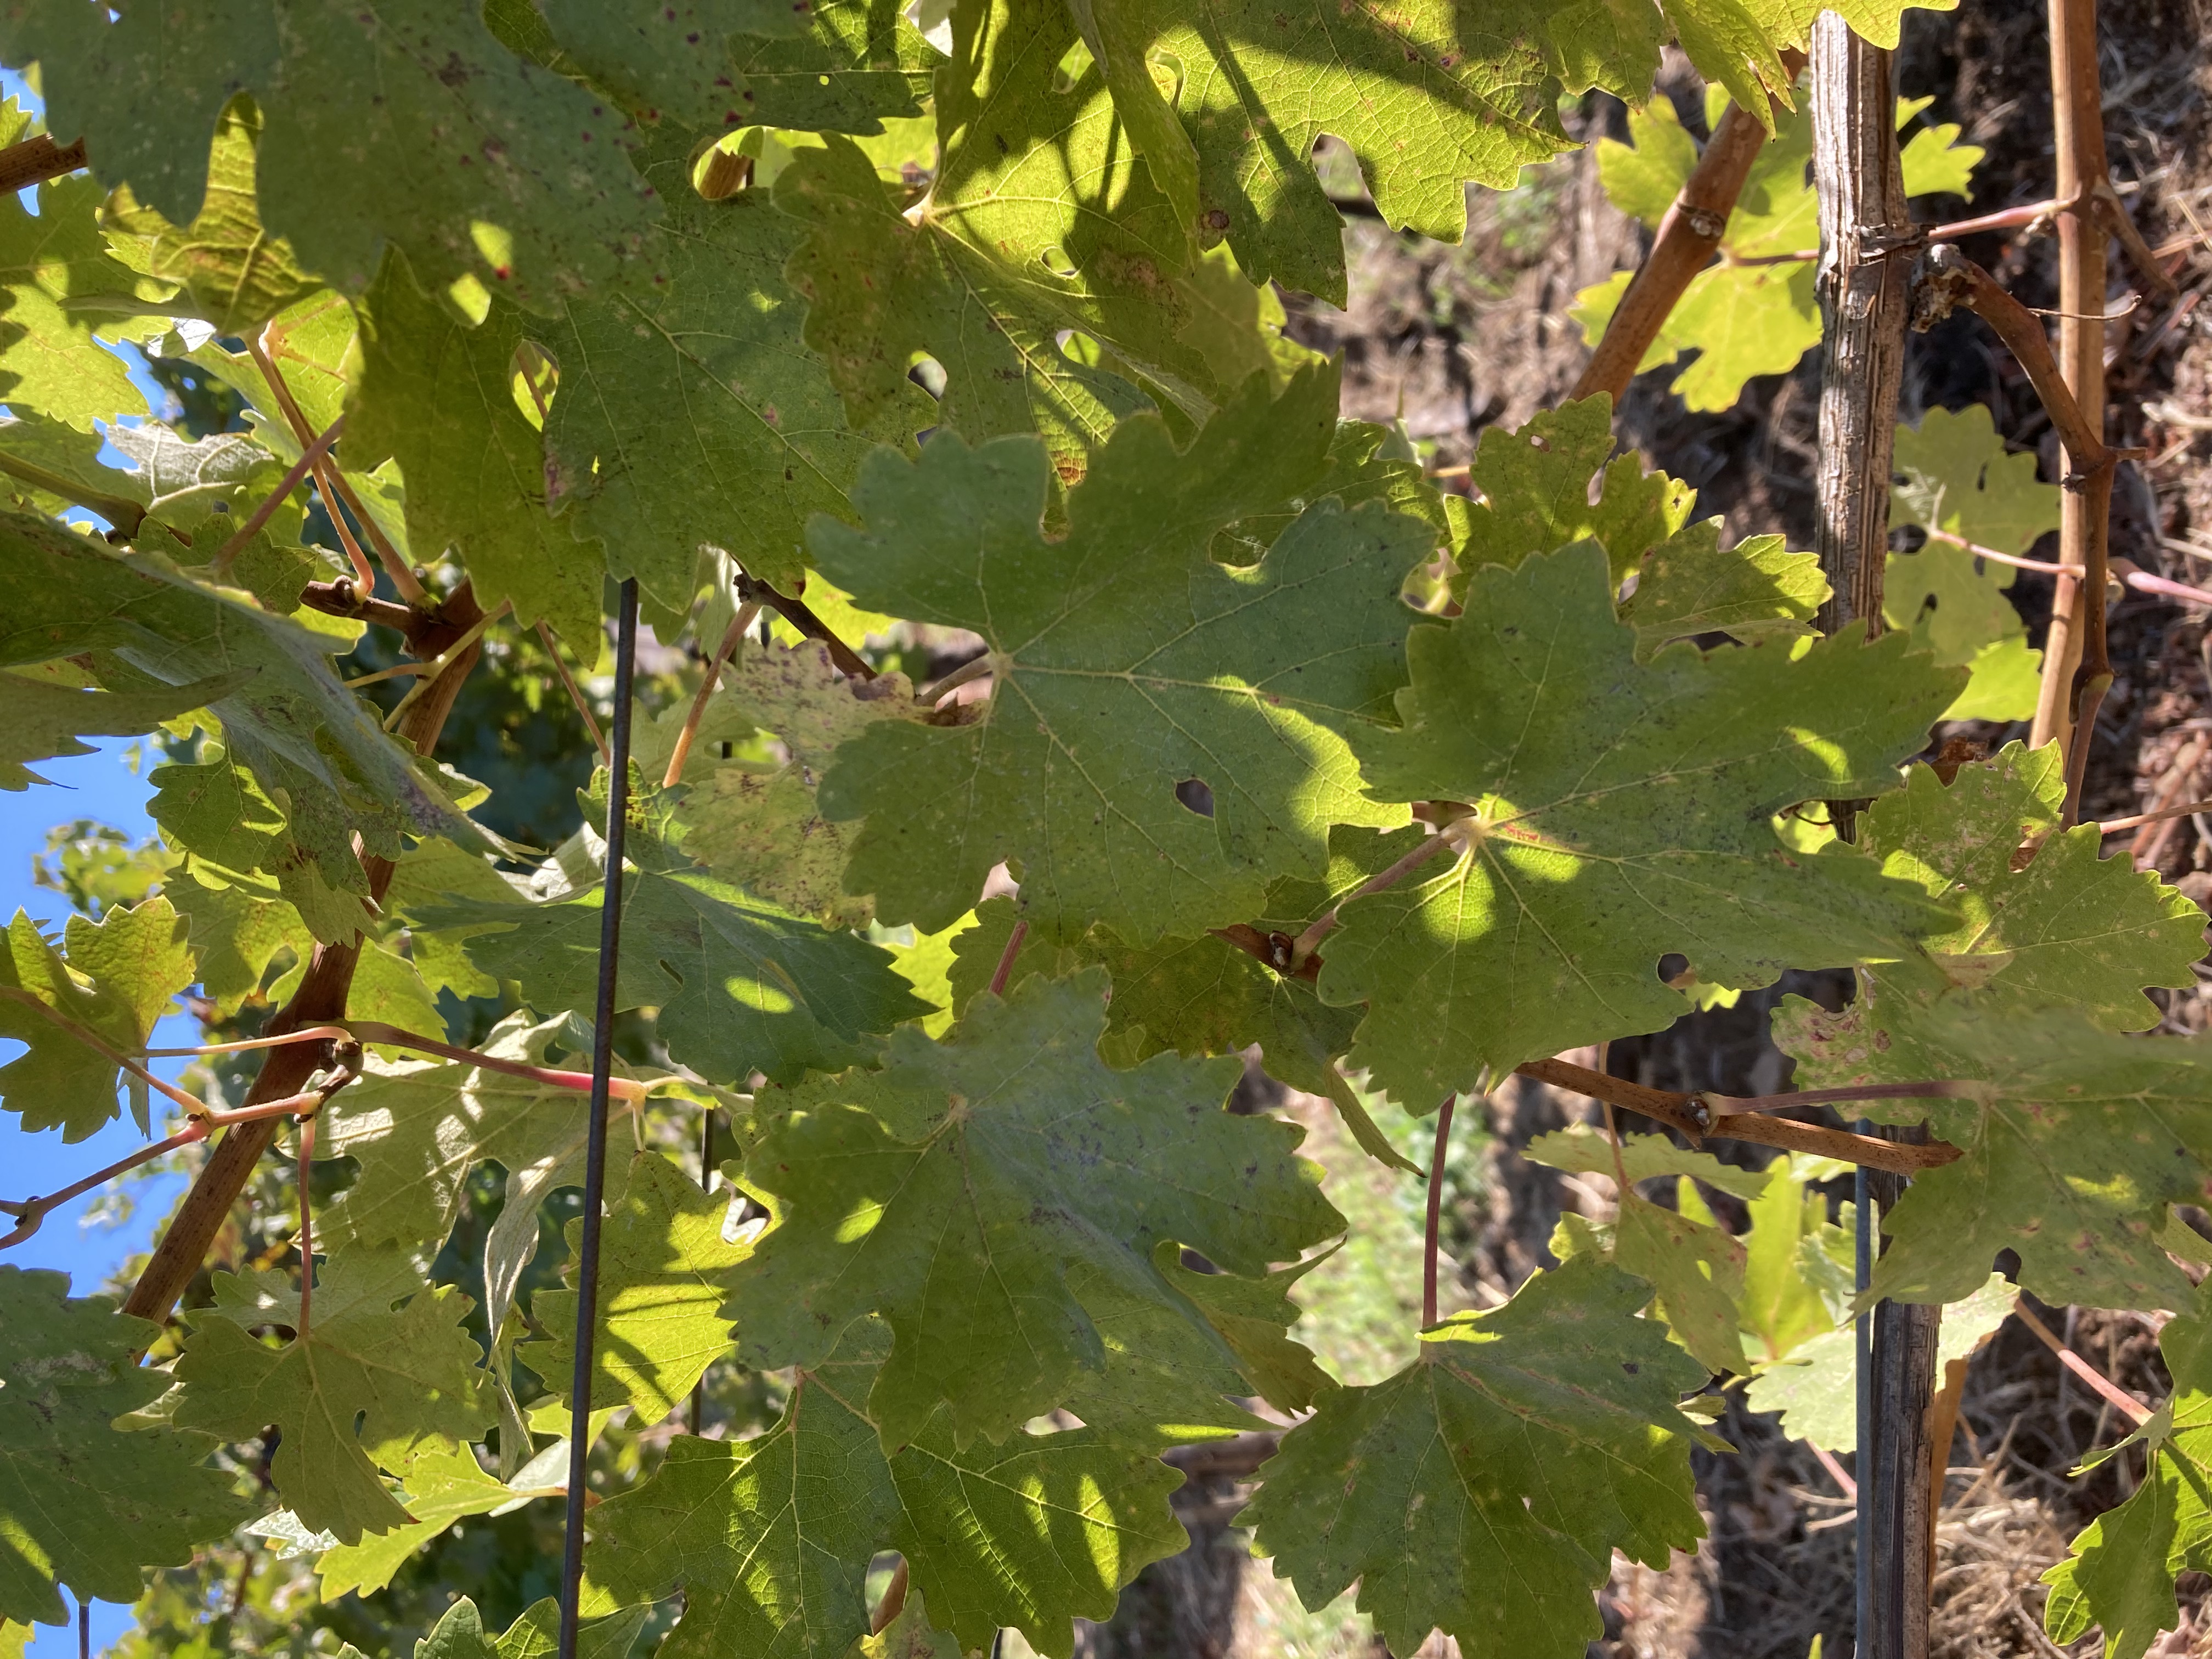
Label: No Virus